A Great Day in Harlem

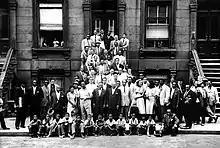
"A Great Day in Harlem"

A Great Day in Harlem or Harlem 1958 is a black-and-white photograph of 57 jazz musicians in Harlem, New York, taken by freelance photographer Art Kane for "Esquire" magazine on August 12, 1958. The idea for the photo came from "Esquire"s art director, Robert Benton, rather than Kane. However, after being given the commission, it seems that Kane was responsible for choosing the location for the shoot. The subjects are shown at 17 East 126th Street, between Fifth and Madison Avenue, where police had temporarily blocked off traffic. Published as the centerfold of the January 1959 ("Golden Age of Jazz") issue of "Esquire", the image was captured with a Hasselblad camera, and earned Kane his first Art Directors Club of New York gold medal for photography. It has been called "the most iconic photograph in jazz history," and is a credited artistic inspiration that led to Gordon Parks' 1998 XXL-commissioned "A Great Day in Hip Hop" homage to Harlem, forty years later, and Patrick Nichols' subsequent 2024 AGO-commissioned Canadian spinoff, "A Great Day in Toronto Hip Hop."